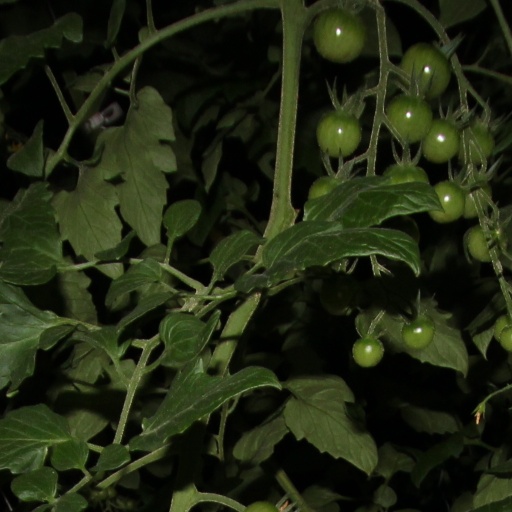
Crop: tomato